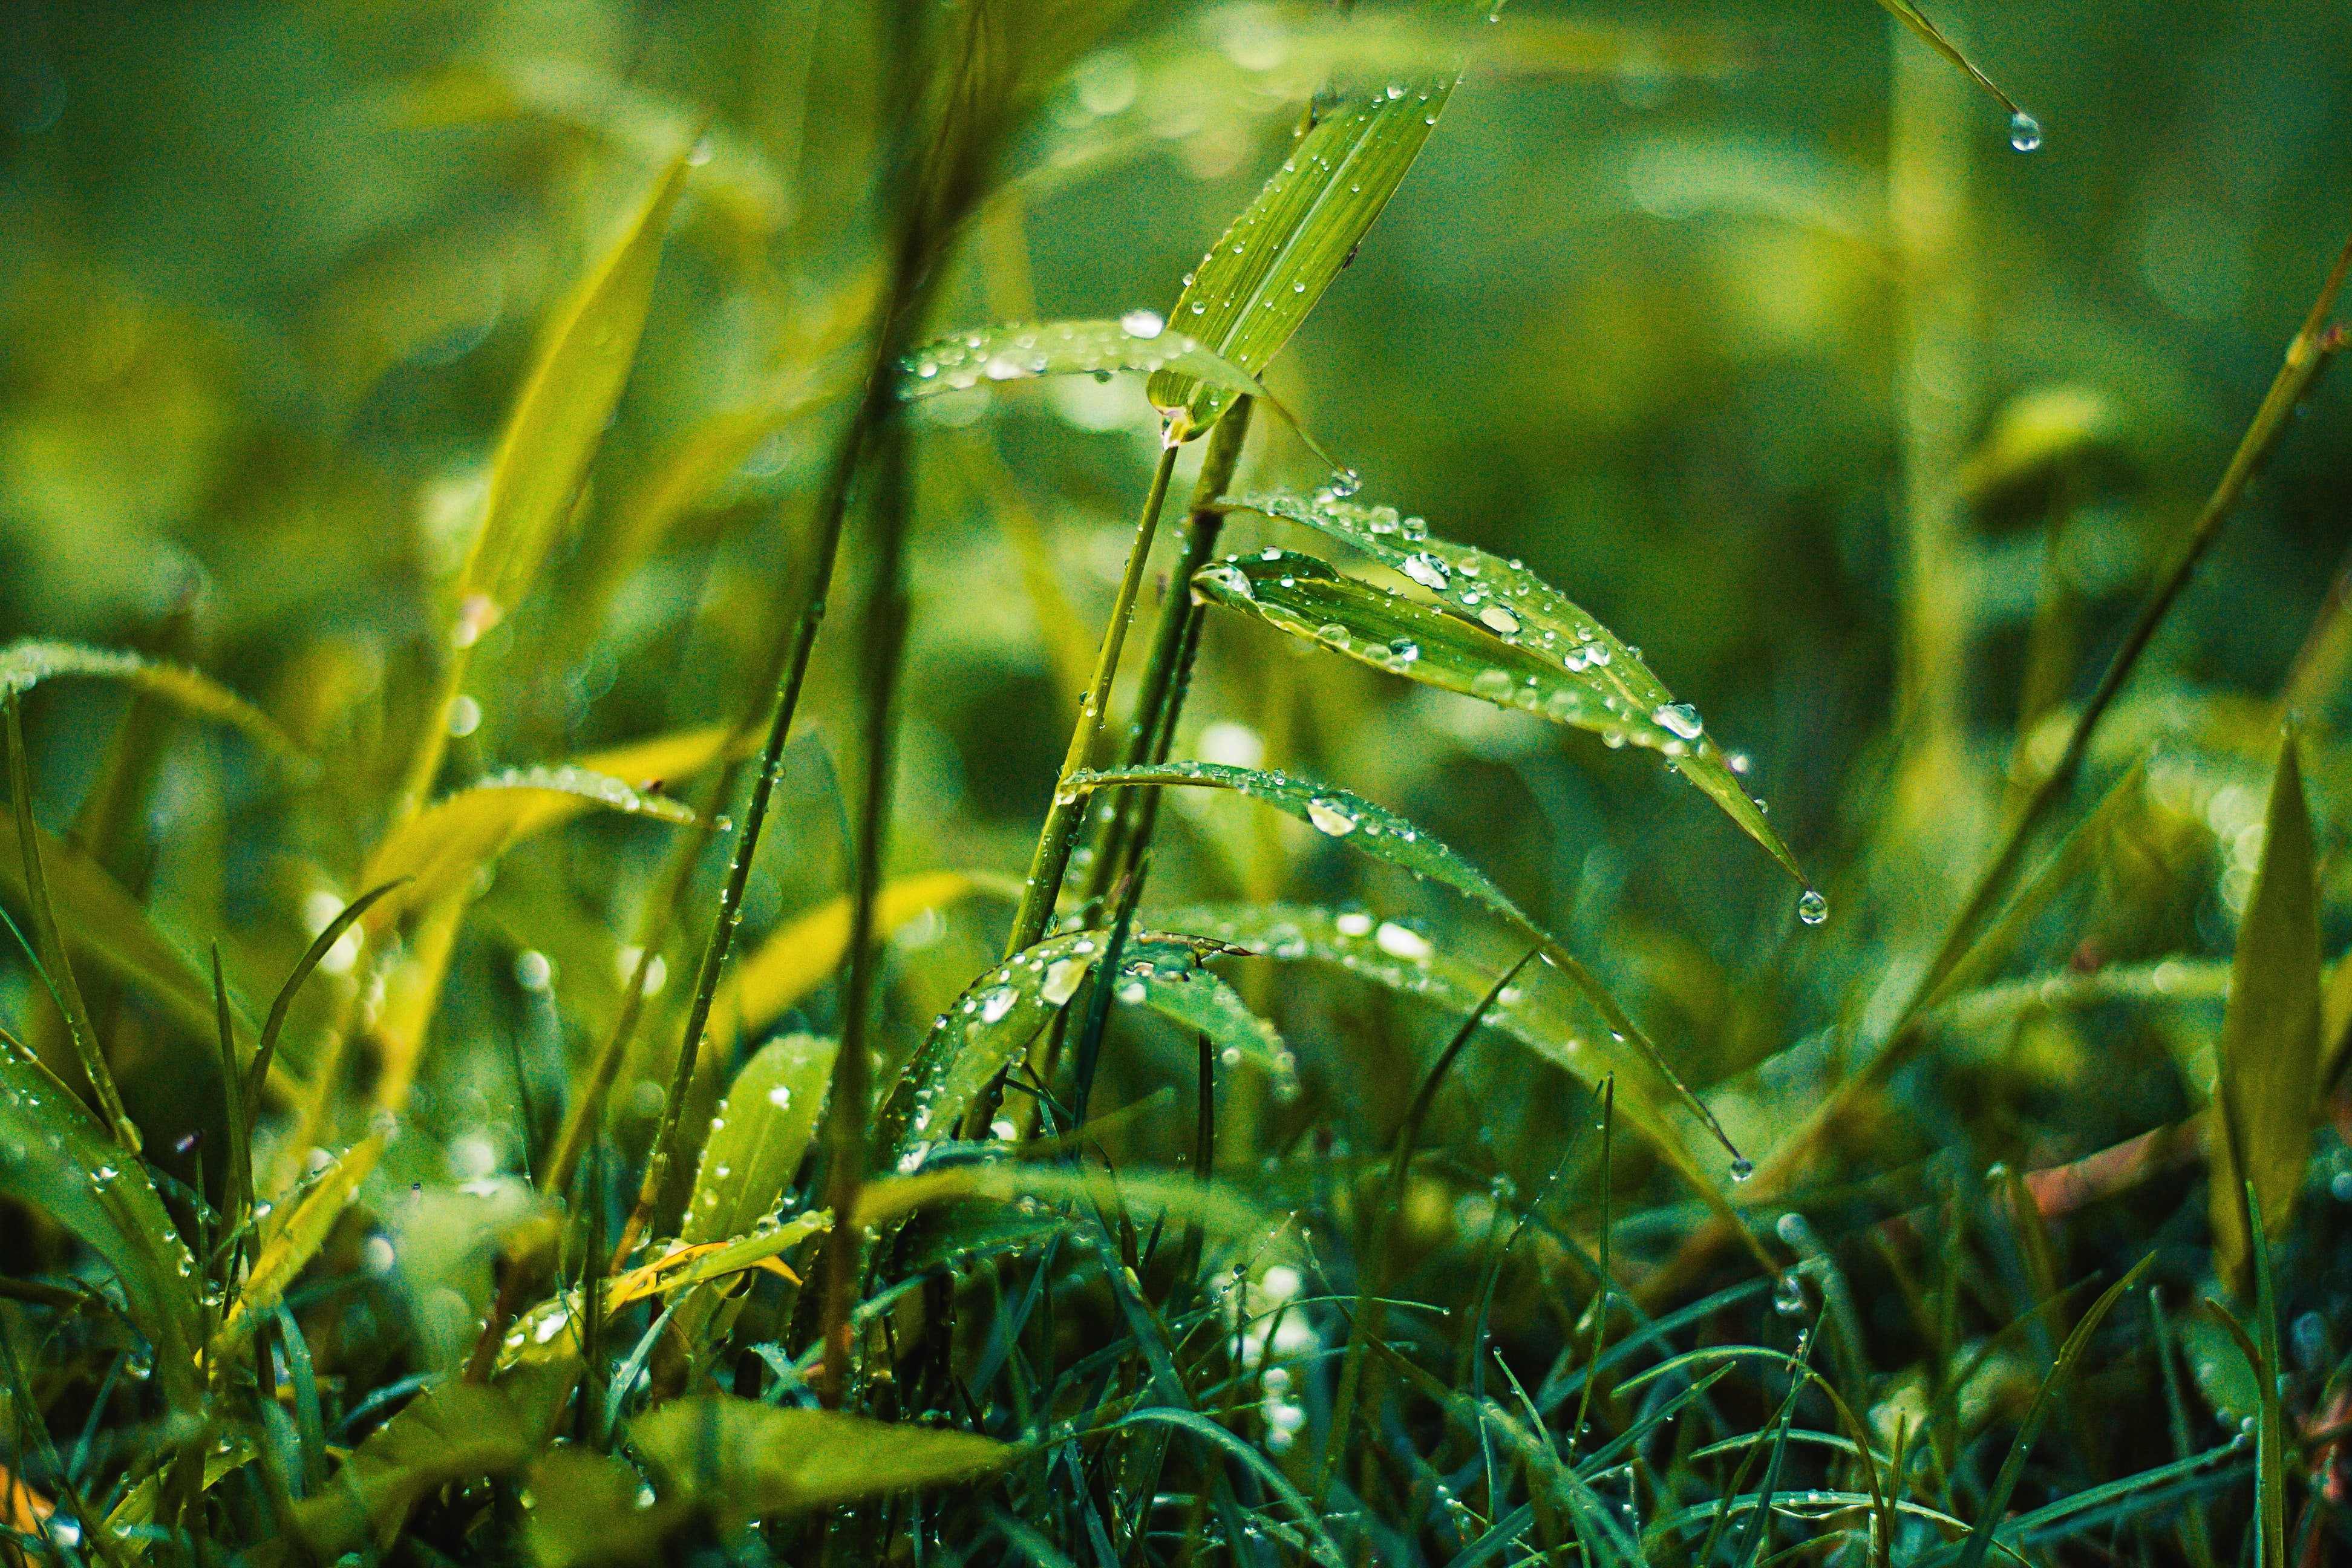
water, green, grass, plant, terrestrial plant, leaf, grass family, close up, moisture, sunlight, sweet grass, flower, dew, macro photography, plant stem, photography, flowering plant, sedge family